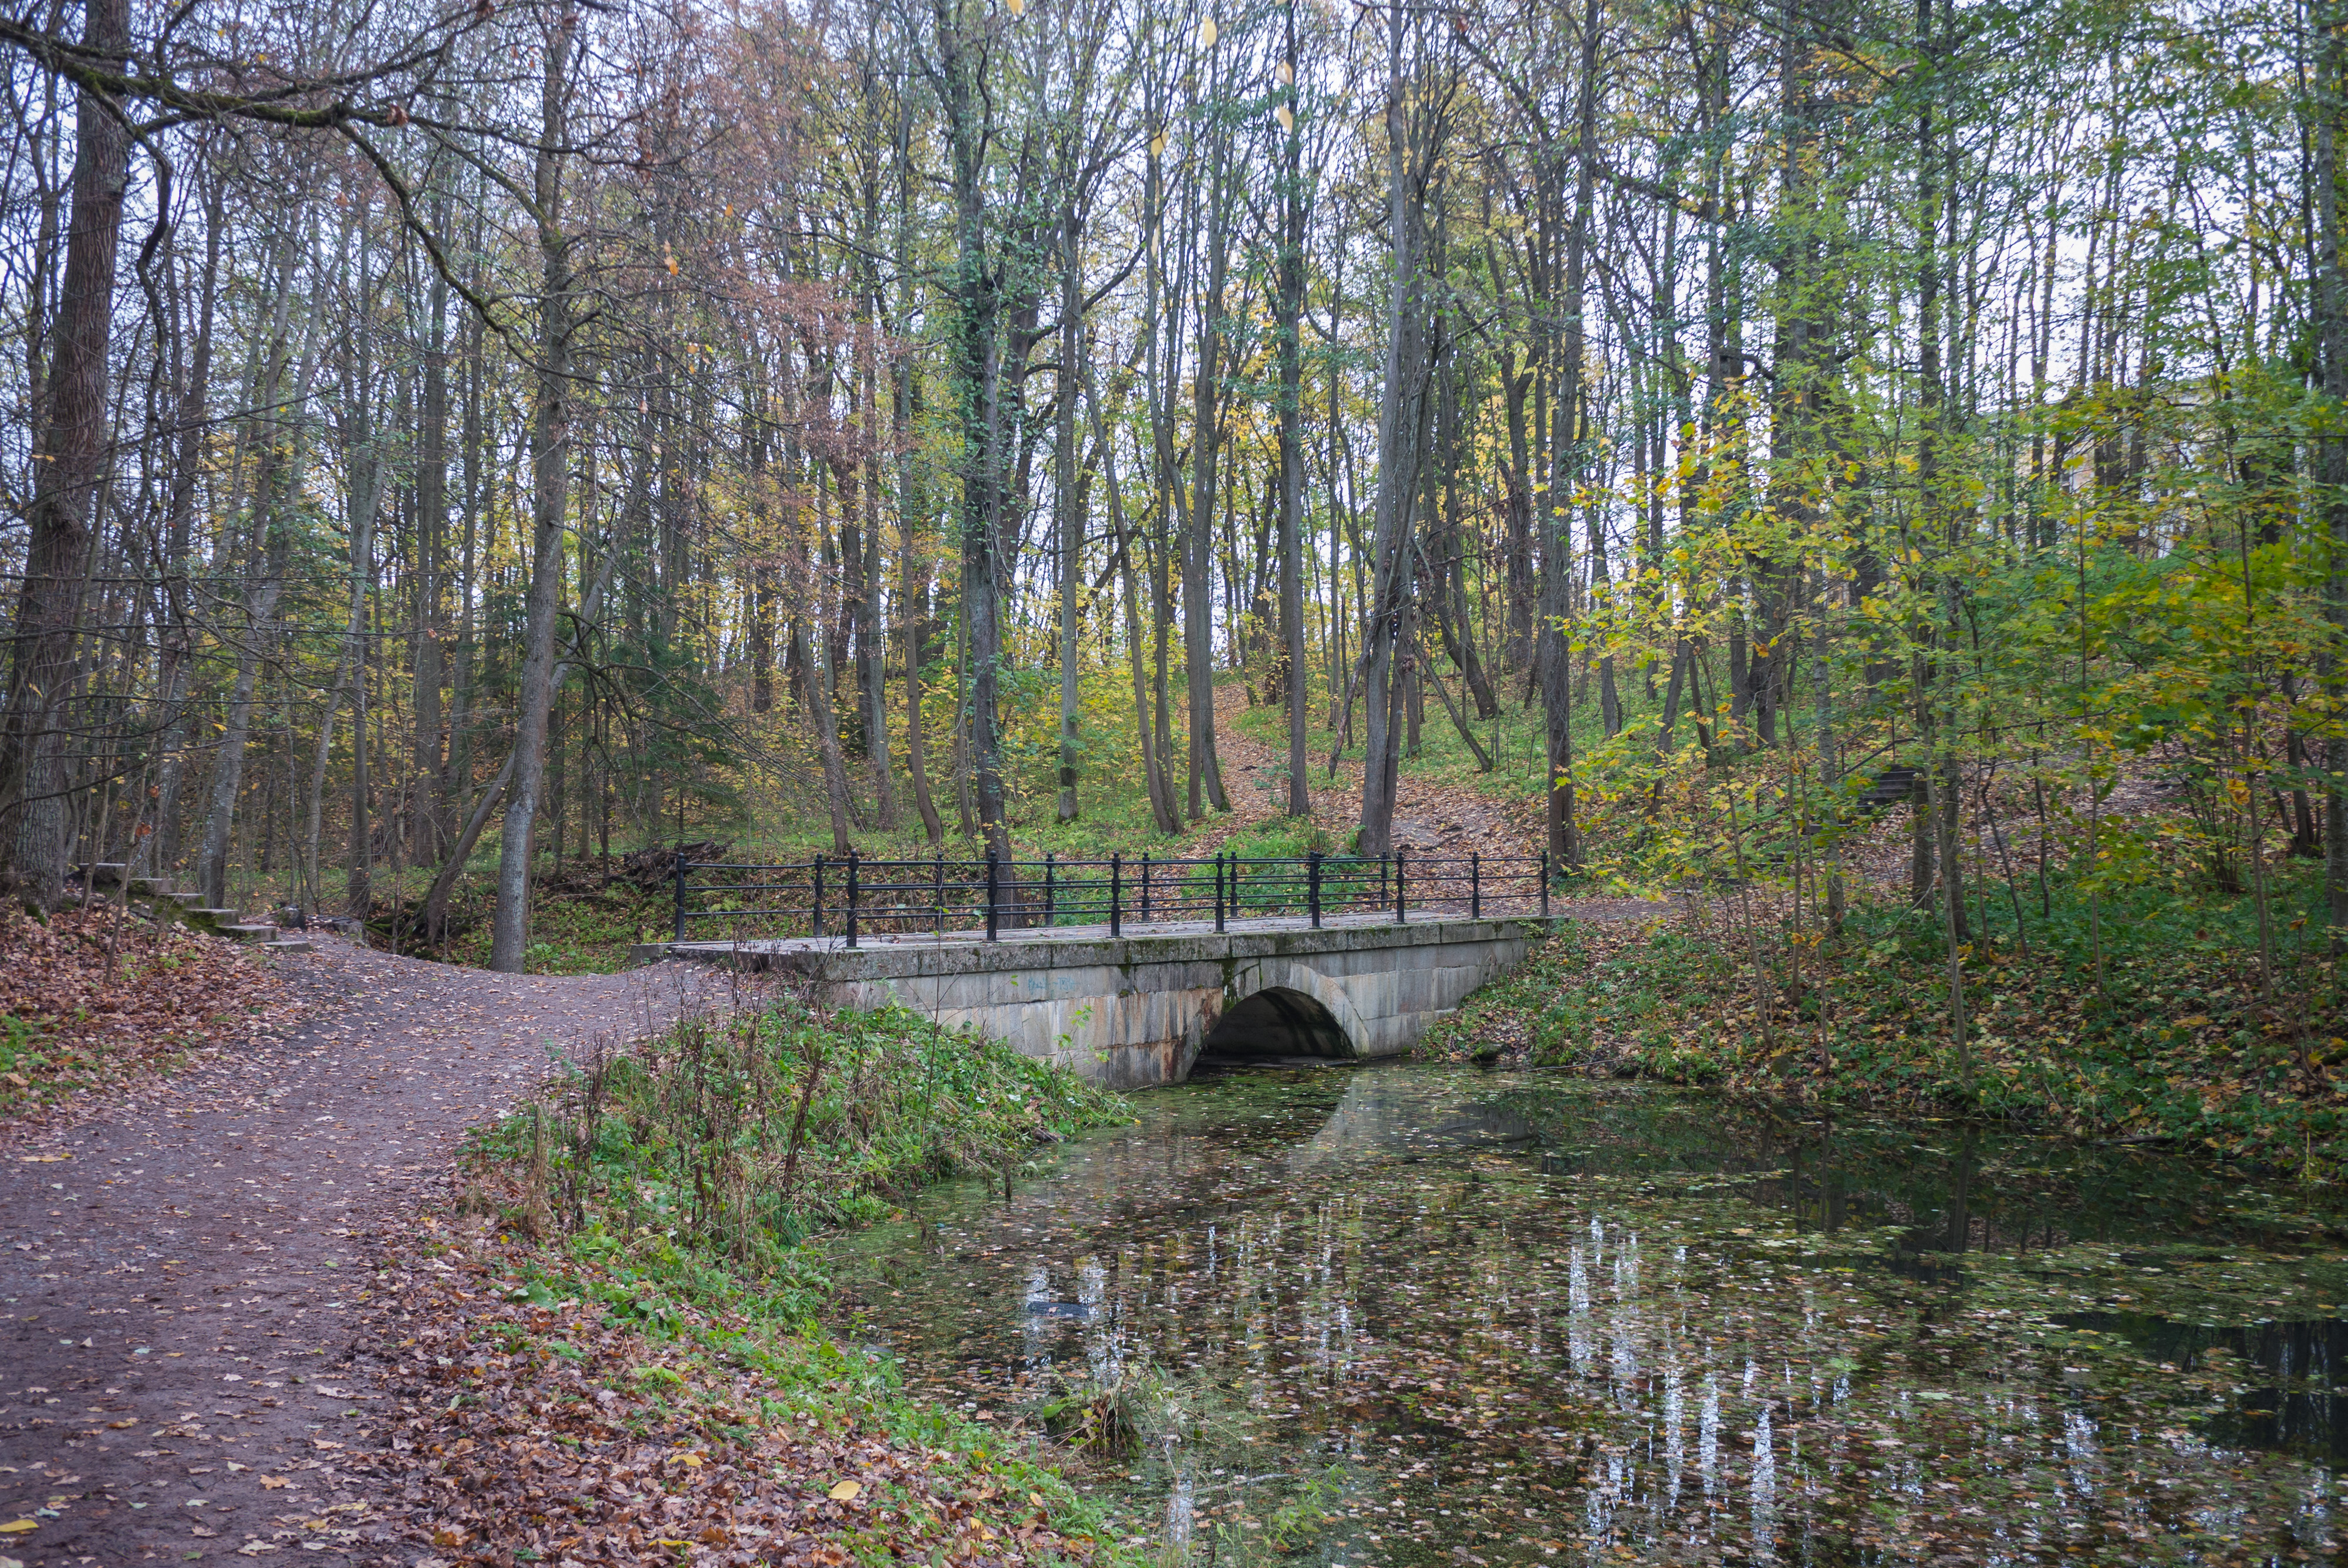
image, natural environment, tree, natural landscape, nature, forest, nature reserve, woodland, bank, wilderness, biome, waterway, leaf, riparian forest, watercourse, woody plant, plant, bayou, river, riparian zone, state park, old growth forest, swamp, reflection, wildlife, wetland, Northern hardwood forest, trail, thoroughfare, temperate broadleaf and mixed forest, autumn, canal, floodplain, wood, landscape, road